Connecticut Company

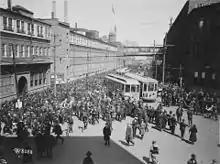
Connecticut Company trolleys in New Haven. Photo taken in April, 1918 at the intersection of Winchester Avenue and Munson Street.

In July 1914, the Attorney General of the United States filed suit against the New Haven, citing violations of the Sherman Antitrust Act in relation to its effective monopoly of steam and electric railways and water transportation in New England. Control of the electric railways in Massachusetts had already been transferred to the New England Investment and Security Company, a voluntary association created by the New Haven on June 25, 1906; the New Haven divested itself of this company in accordance with a May 1909 ruling of the Supreme Court of Massachusetts. The Connecticut Company and Rhode Island Company, each operating trolleys in their respective states, as well as the New Haven-controlled Boston and Maine Railroad, were, by decree of the District Court for the Southern District of New York, placed in the hands of voting trustees to separate them from the New Haven. The New Haven almost immediately sold its stock of the Boston and Maine, and its reorganization was completed in 1919. The Rhode Island Company was similarly reorganized into the United Electric Railways in 1921, losing its line into Connecticut in the process. But the New Haven was unable to find a purchaser for the Connecticut Company. Lucius Seymour Storrs, who had become vice president of the New Haven in 1912, took the presidency of the Connecticut Company in 1914 and remained there until his resignation in February 1925. The trusteeship was dissolved in December of that year, as judge Francis A. Winslow was convinced that there was little competition between the two companies, in part because of the lack of interest by others in purchasing the trolley lines, and the Connecticut Company was placed back under New Haven control.